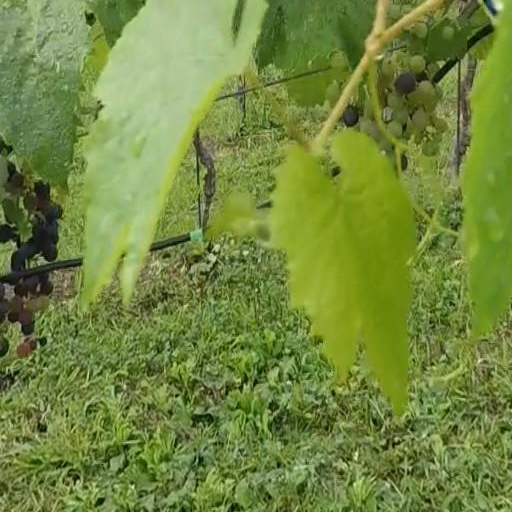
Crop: grape